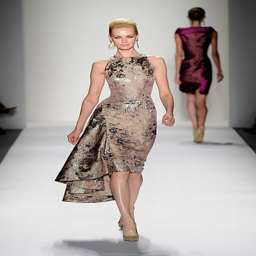
a model walks the runway at the fashion show during spring .